Monastery of Saint Anthony

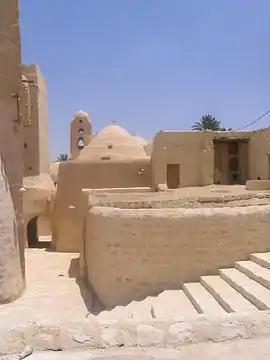
The interior of St. Anthony's Monastery.

The modern monastery is a self-contained village with gardens, a mill, a bakery and five churches. The walls are adorned with paintings of knights in bright colors and hermits in more subdued colors. The wall paintings have been worn over the centuries by soot, candle grease, oil and dust. In a collaborative effort between the Supreme Council of Antiquities and the American Research Center in Egypt, restoration has been undertaken on the paintings. The oldest paintings in the monastery date to the 7th and 8th centuries, while the newest date to the 13th.